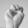
ASL letter: M